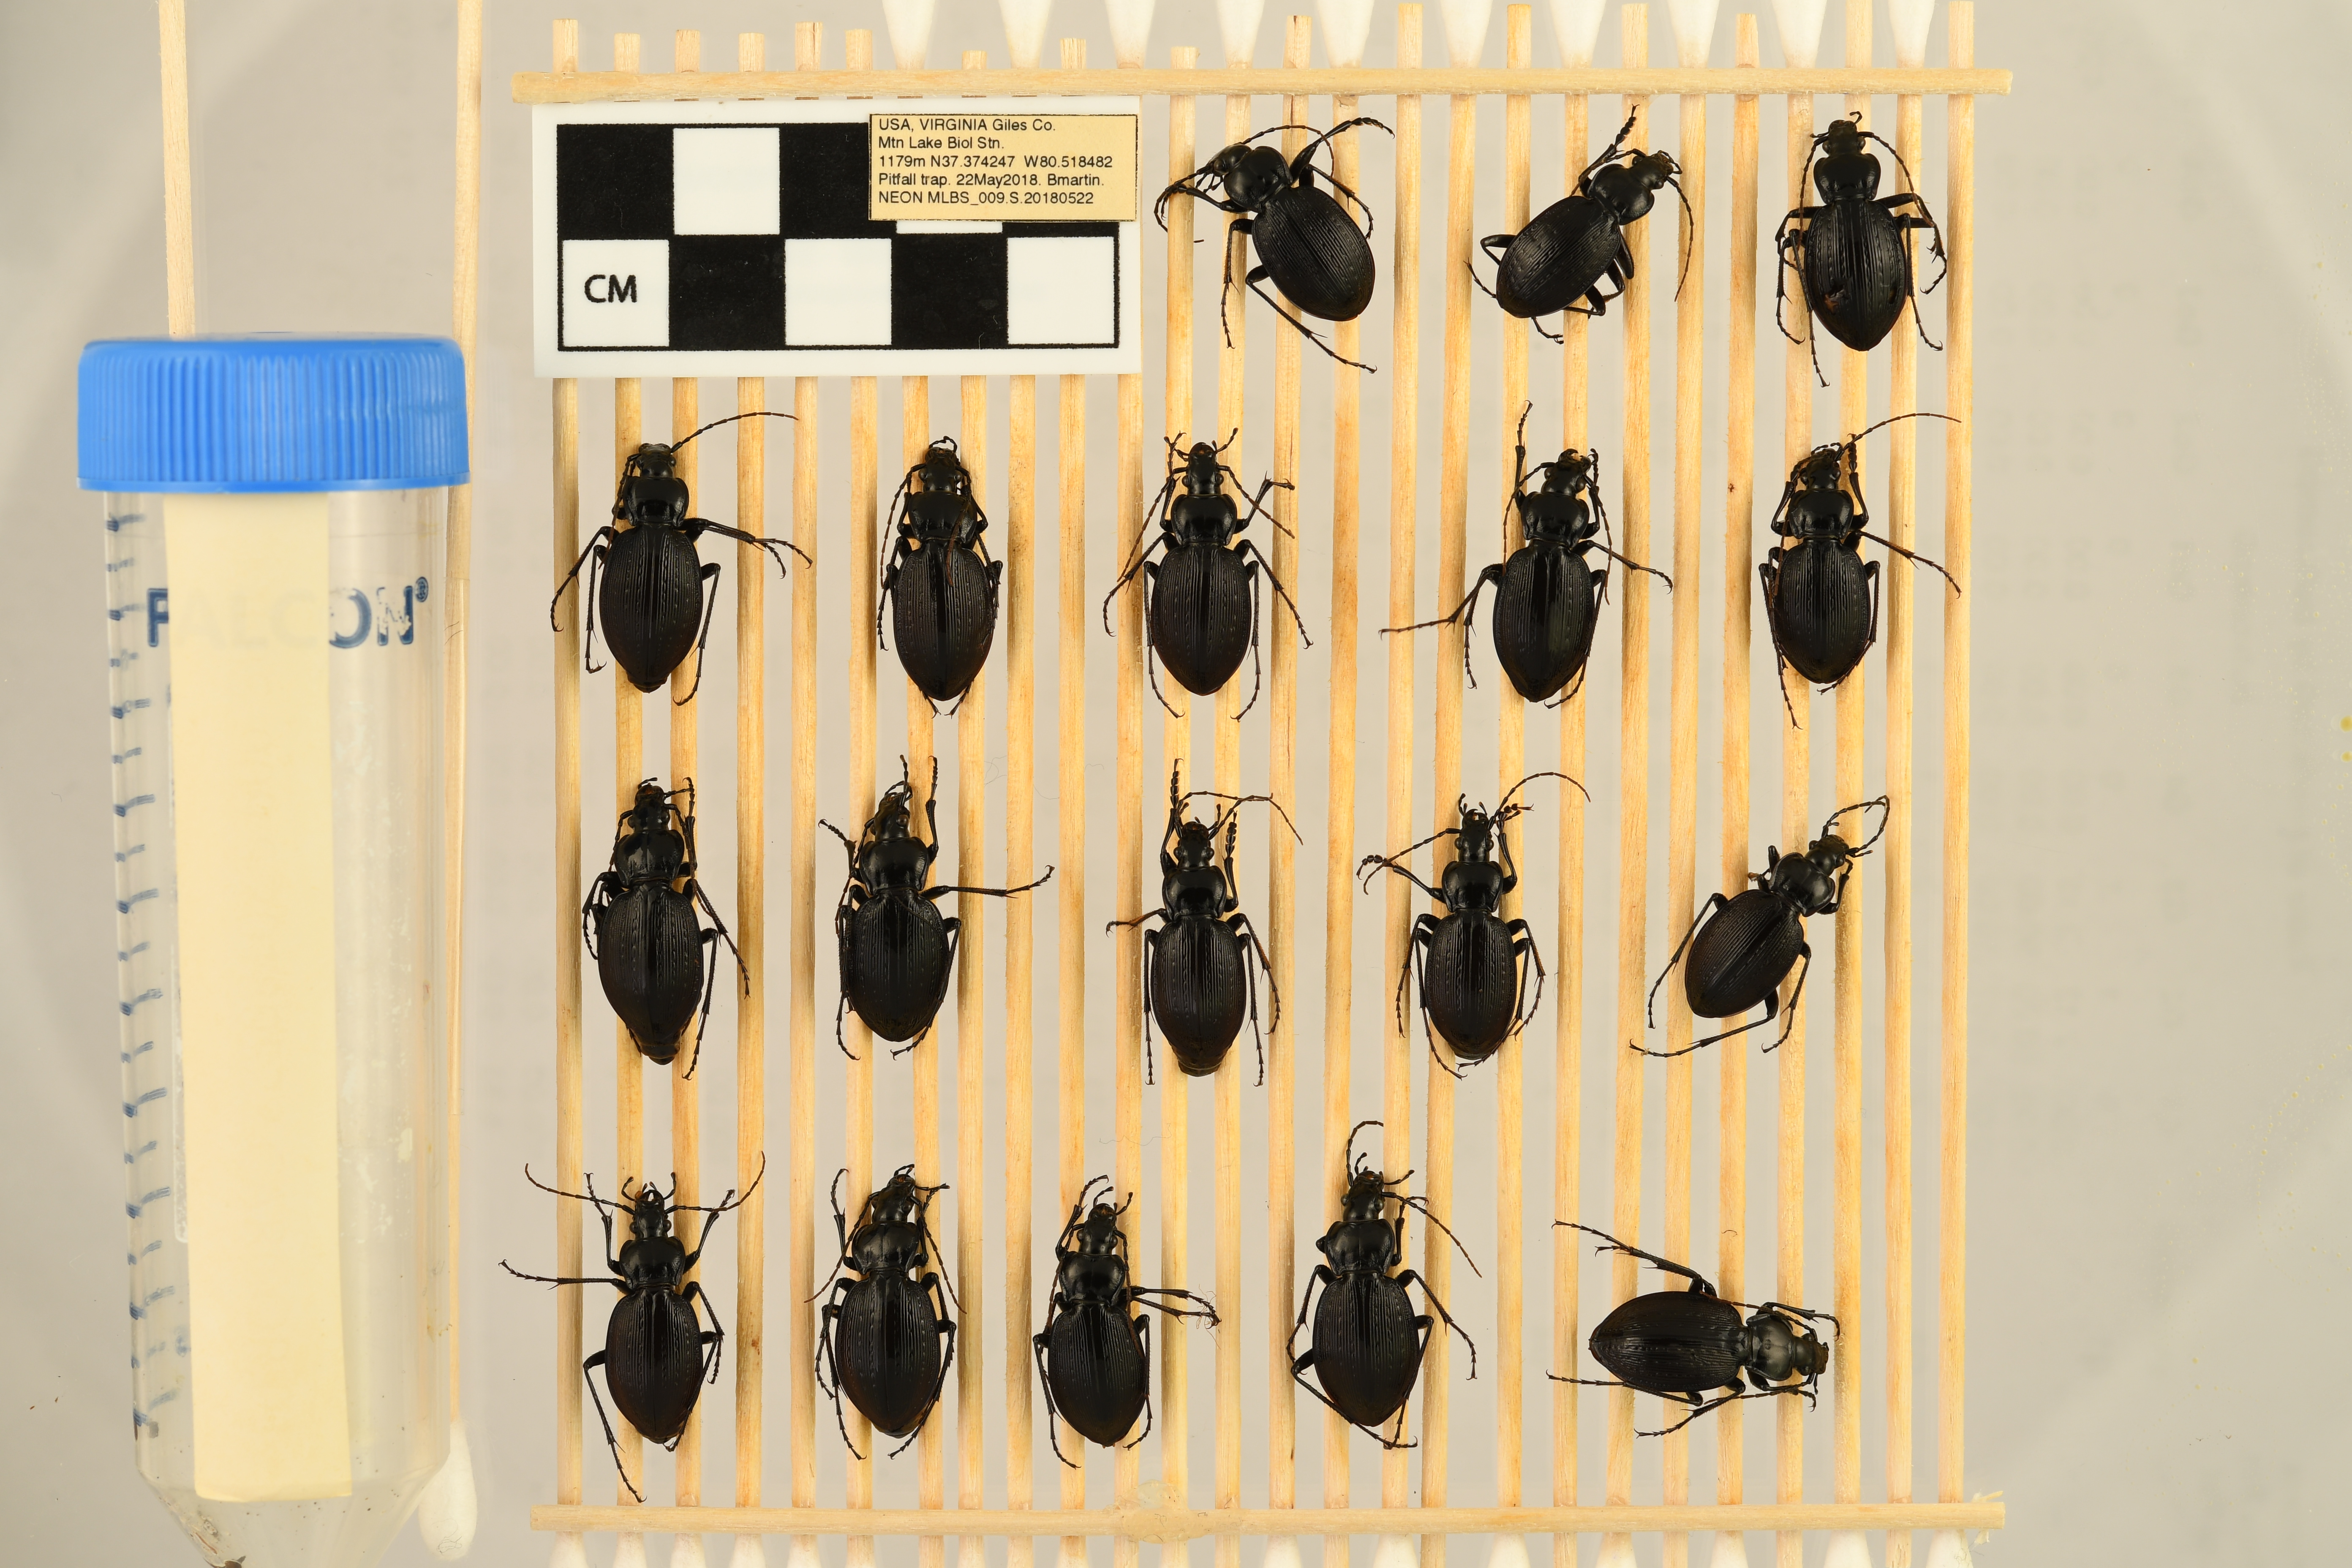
Pterostichus lachrymosus — Mountain Lake Biological Station NEON, plot MLBS_009. Beetle 1, ElytraLength: 1.314 cm (lying flat: Yes)

Pterostichus lachrymosus — Mountain Lake Biological Station NEON, plot MLBS_009. Beetle 1, ElytraWidth: 0.6583 cm (lying flat: Yes)

Pterostichus lachrymosus — Mountain Lake Biological Station NEON, plot MLBS_009. Beetle 2, ElytraLength: 1.291 cm (lying flat: Yes)

Pterostichus lachrymosus — Mountain Lake Biological Station NEON, plot MLBS_009. Beetle 2, ElytraWidth: 0.6087 cm (lying flat: Yes)

Pterostichus lachrymosus — Mountain Lake Biological Station NEON, plot MLBS_009. Beetle 3, ElytraLength: 1.39 cm (lying flat: Yes)

Pterostichus lachrymosus — Mountain Lake Biological Station NEON, plot MLBS_009. Beetle 3, ElytraWidth: 0.6769 cm (lying flat: Yes)

Pterostichus lachrymosus — Mountain Lake Biological Station NEON, plot MLBS_009. Beetle 4, ElytraLength: 1.444 cm (lying flat: Yes)

Pterostichus lachrymosus — Mountain Lake Biological Station NEON, plot MLBS_009. Beetle 4, ElytraWidth: 0.6296 cm (lying flat: Yes)

Pterostichus lachrymosus — Mountain Lake Biological Station NEON, plot MLBS_009. Beetle 5, ElytraLength: 1.453 cm (lying flat: Yes)

Pterostichus lachrymosus — Mountain Lake Biological Station NEON, plot MLBS_009. Beetle 5, ElytraWidth: 0.6861 cm (lying flat: Yes)

Pterostichus lachrymosus — Mountain Lake Biological Station NEON, plot MLBS_009. Beetle 6, ElytraLength: 1.385 cm (lying flat: Yes)

Pterostichus lachrymosus — Mountain Lake Biological Station NEON, plot MLBS_009. Beetle 6, ElytraWidth: 0.6516 cm (lying flat: Yes)

Pterostichus lachrymosus — Mountain Lake Biological Station NEON, plot MLBS_009. Beetle 7, ElytraLength: 1.446 cm (lying flat: Yes)

Pterostichus lachrymosus — Mountain Lake Biological Station NEON, plot MLBS_009. Beetle 7, ElytraWidth: 0.6562 cm (lying flat: Yes)

Pterostichus lachrymosus — Mountain Lake Biological Station NEON, plot MLBS_009. Beetle 8, ElytraLength: 1.314 cm (lying flat: Yes)

Pterostichus lachrymosus — Mountain Lake Biological Station NEON, plot MLBS_009. Beetle 8, ElytraWidth: 0.6283 cm (lying flat: Yes)

Pterostichus lachrymosus — Mountain Lake Biological Station NEON, plot MLBS_009. Beetle 9, ElytraLength: 1.444 cm (lying flat: Yes)

Pterostichus lachrymosus — Mountain Lake Biological Station NEON, plot MLBS_009. Beetle 9, ElytraWidth: 0.6981 cm (lying flat: Yes)

Pterostichus lachrymosus — Mountain Lake Biological Station NEON, plot MLBS_009. Beetle 10, ElytraLength: 1.384 cm (lying flat: Yes)

Pterostichus lachrymosus — Mountain Lake Biological Station NEON, plot MLBS_009. Beetle 10, ElytraWidth: 0.7218 cm (lying flat: Yes)

Pterostichus lachrymosus — Mountain Lake Biological Station NEON, plot MLBS_009. Beetle 11, ElytraLength: 1.314 cm (lying flat: Yes)

Pterostichus lachrymosus — Mountain Lake Biological Station NEON, plot MLBS_009. Beetle 11, ElytraWidth: 0.628 cm (lying flat: Yes)

Pterostichus lachrymosus — Mountain Lake Biological Station NEON, plot MLBS_009. Beetle 12, ElytraLength: 1.302 cm (lying flat: Yes)

Pterostichus lachrymosus — Mountain Lake Biological Station NEON, plot MLBS_009. Beetle 12, ElytraWidth: 0.5819 cm (lying flat: Yes)

Pterostichus lachrymosus — Mountain Lake Biological Station NEON, plot MLBS_009. Beetle 13, ElytraLength: 1.321 cm (lying flat: Yes)

Pterostichus lachrymosus — Mountain Lake Biological Station NEON, plot MLBS_009. Beetle 13, ElytraWidth: 0.6268 cm (lying flat: Yes)

Pterostichus lachrymosus — Mountain Lake Biological Station NEON, plot MLBS_009. Beetle 14, ElytraLength: 1.361 cm (lying flat: Yes)

Pterostichus lachrymosus — Mountain Lake Biological Station NEON, plot MLBS_009. Beetle 14, ElytraWidth: 0.6395 cm (lying flat: Yes)

Pterostichus lachrymosus — Mountain Lake Biological Station NEON, plot MLBS_009. Beetle 15, ElytraLength: 1.454 cm (lying flat: Yes)

Pterostichus lachrymosus — Mountain Lake Biological Station NEON, plot MLBS_009. Beetle 15, ElytraWidth: 0.6279 cm (lying flat: Yes)

Pterostichus lachrymosus — Mountain Lake Biological Station NEON, plot MLBS_009. Beetle 16, ElytraLength: 1.301 cm (lying flat: Yes)

Pterostichus lachrymosus — Mountain Lake Biological Station NEON, plot MLBS_009. Beetle 16, ElytraWidth: 0.6087 cm (lying flat: Yes)

Pterostichus lachrymosus — Mountain Lake Biological Station NEON, plot MLBS_009. Beetle 17, ElytraLength: 1.42 cm (lying flat: Yes)

Pterostichus lachrymosus — Mountain Lake Biological Station NEON, plot MLBS_009. Beetle 17, ElytraWidth: 0.6864 cm (lying flat: Yes)

Pterostichus lachrymosus — Mountain Lake Biological Station NEON, plot MLBS_009. Beetle 18, ElytraLength: 1.384 cm (lying flat: Yes)

Pterostichus lachrymosus — Mountain Lake Biological Station NEON, plot MLBS_009. Beetle 18, ElytraWidth: 0.7093 cm (lying flat: Yes)

Pterostichus lachrymosus — Mountain Lake Biological Station NEON, plot MLBS_009. Beetle 1, ElytraLength: 1.2 cm (lying flat: Yes)

Pterostichus lachrymosus — Mountain Lake Biological Station NEON, plot MLBS_009. Beetle 1, ElytraWidth: 0.5189 cm (lying flat: Yes)

Pterostichus lachrymosus — Mountain Lake Biological Station NEON, plot MLBS_009. Beetle 2, ElytraLength: 1.186 cm (lying flat: Yes)

Pterostichus lachrymosus — Mountain Lake Biological Station NEON, plot MLBS_009. Beetle 2, ElytraWidth: 0.5779 cm (lying flat: Yes)

Pterostichus lachrymosus — Mountain Lake Biological Station NEON, plot MLBS_009. Beetle 3, ElytraLength: 1.297 cm (lying flat: Yes)

Pterostichus lachrymosus — Mountain Lake Biological Station NEON, plot MLBS_009. Beetle 3, ElytraWidth: 0.551 cm (lying flat: Yes)

Pterostichus lachrymosus — Mountain Lake Biological Station NEON, plot MLBS_009. Beetle 4, ElytraLength: 1.335 cm (lying flat: Yes)

Pterostichus lachrymosus — Mountain Lake Biological Station NEON, plot MLBS_009. Beetle 4, ElytraWidth: 0.5708 cm (lying flat: Yes)

Pterostichus lachrymosus — Mountain Lake Biological Station NEON, plot MLBS_009. Beetle 5, ElytraLength: 1.313 cm (lying flat: Yes)

Pterostichus lachrymosus — Mountain Lake Biological Station NEON, plot MLBS_009. Beetle 5, ElytraWidth: 0.5591 cm (lying flat: Yes)

Pterostichus lachrymosus — Mountain Lake Biological Station NEON, plot MLBS_009. Beetle 6, ElytraLength: 1.269 cm (lying flat: Yes)

Pterostichus lachrymosus — Mountain Lake Biological Station NEON, plot MLBS_009. Beetle 6, ElytraWidth: 0.5807 cm (lying flat: Yes)

Pterostichus lachrymosus — Mountain Lake Biological Station NEON, plot MLBS_009. Beetle 7, ElytraLength: 1.326 cm (lying flat: Yes)

Pterostichus lachrymosus — Mountain Lake Biological Station NEON, plot MLBS_009. Beetle 7, ElytraWidth: 0.5949 cm (lying flat: Yes)

Pterostichus lachrymosus — Mountain Lake Biological Station NEON, plot MLBS_009. Beetle 8, ElytraLength: 1.215 cm (lying flat: Yes)

Pterostichus lachrymosus — Mountain Lake Biological Station NEON, plot MLBS_009. Beetle 8, ElytraWidth: 0.57 cm (lying flat: Yes)

Pterostichus lachrymosus — Mountain Lake Biological Station NEON, plot MLBS_009. Beetle 9, ElytraLength: 1.291 cm (lying flat: Yes)

Pterostichus lachrymosus — Mountain Lake Biological Station NEON, plot MLBS_009. Beetle 9, ElytraWidth: 0.6022 cm (lying flat: Yes)

Pterostichus lachrymosus — Mountain Lake Biological Station NEON, plot MLBS_009. Beetle 10, ElytraLength: 1.258 cm (lying flat: Yes)

Pterostichus lachrymosus — Mountain Lake Biological Station NEON, plot MLBS_009. Beetle 10, ElytraWidth: 0.6022 cm (lying flat: Yes)

Pterostichus lachrymosus — Mountain Lake Biological Station NEON, plot MLBS_009. Beetle 11, ElytraLength: 1.173 cm (lying flat: Yes)

Pterostichus lachrymosus — Mountain Lake Biological Station NEON, plot MLBS_009. Beetle 11, ElytraWidth: 0.5485 cm (lying flat: Yes)

Pterostichus lachrymosus — Mountain Lake Biological Station NEON, plot MLBS_009. Beetle 12, ElytraLength: 1.194 cm (lying flat: Yes)

Pterostichus lachrymosus — Mountain Lake Biological Station NEON, plot MLBS_009. Beetle 12, ElytraWidth: 0.527 cm (lying flat: Yes)

Pterostichus lachrymosus — Mountain Lake Biological Station NEON, plot MLBS_009. Beetle 13, ElytraLength: 1.183 cm (lying flat: Yes)

Pterostichus lachrymosus — Mountain Lake Biological Station NEON, plot MLBS_009. Beetle 13, ElytraWidth: 0.5948 cm (lying flat: Yes)

Pterostichus lachrymosus — Mountain Lake Biological Station NEON, plot MLBS_009. Beetle 14, ElytraLength: 1.226 cm (lying flat: Yes)

Pterostichus lachrymosus — Mountain Lake Biological Station NEON, plot MLBS_009. Beetle 14, ElytraWidth: 0.5915 cm (lying flat: Yes)